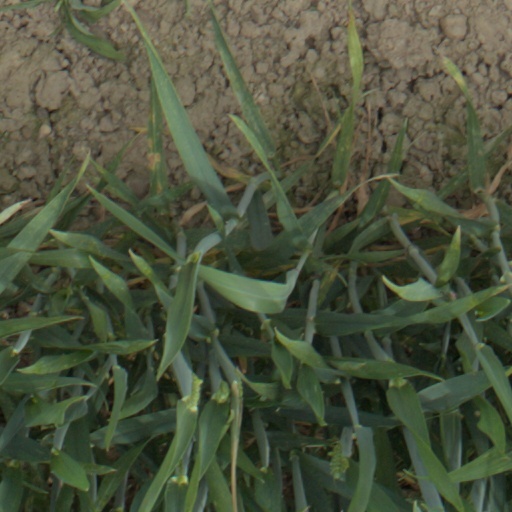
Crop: wheat